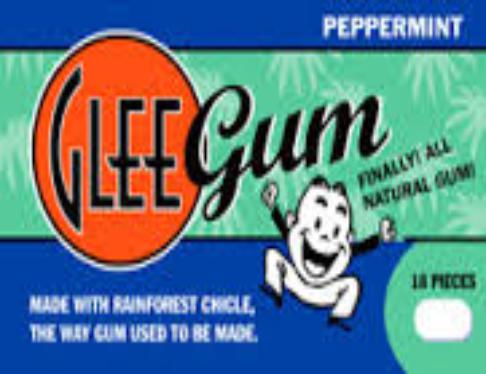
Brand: Glee Gum
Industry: Food